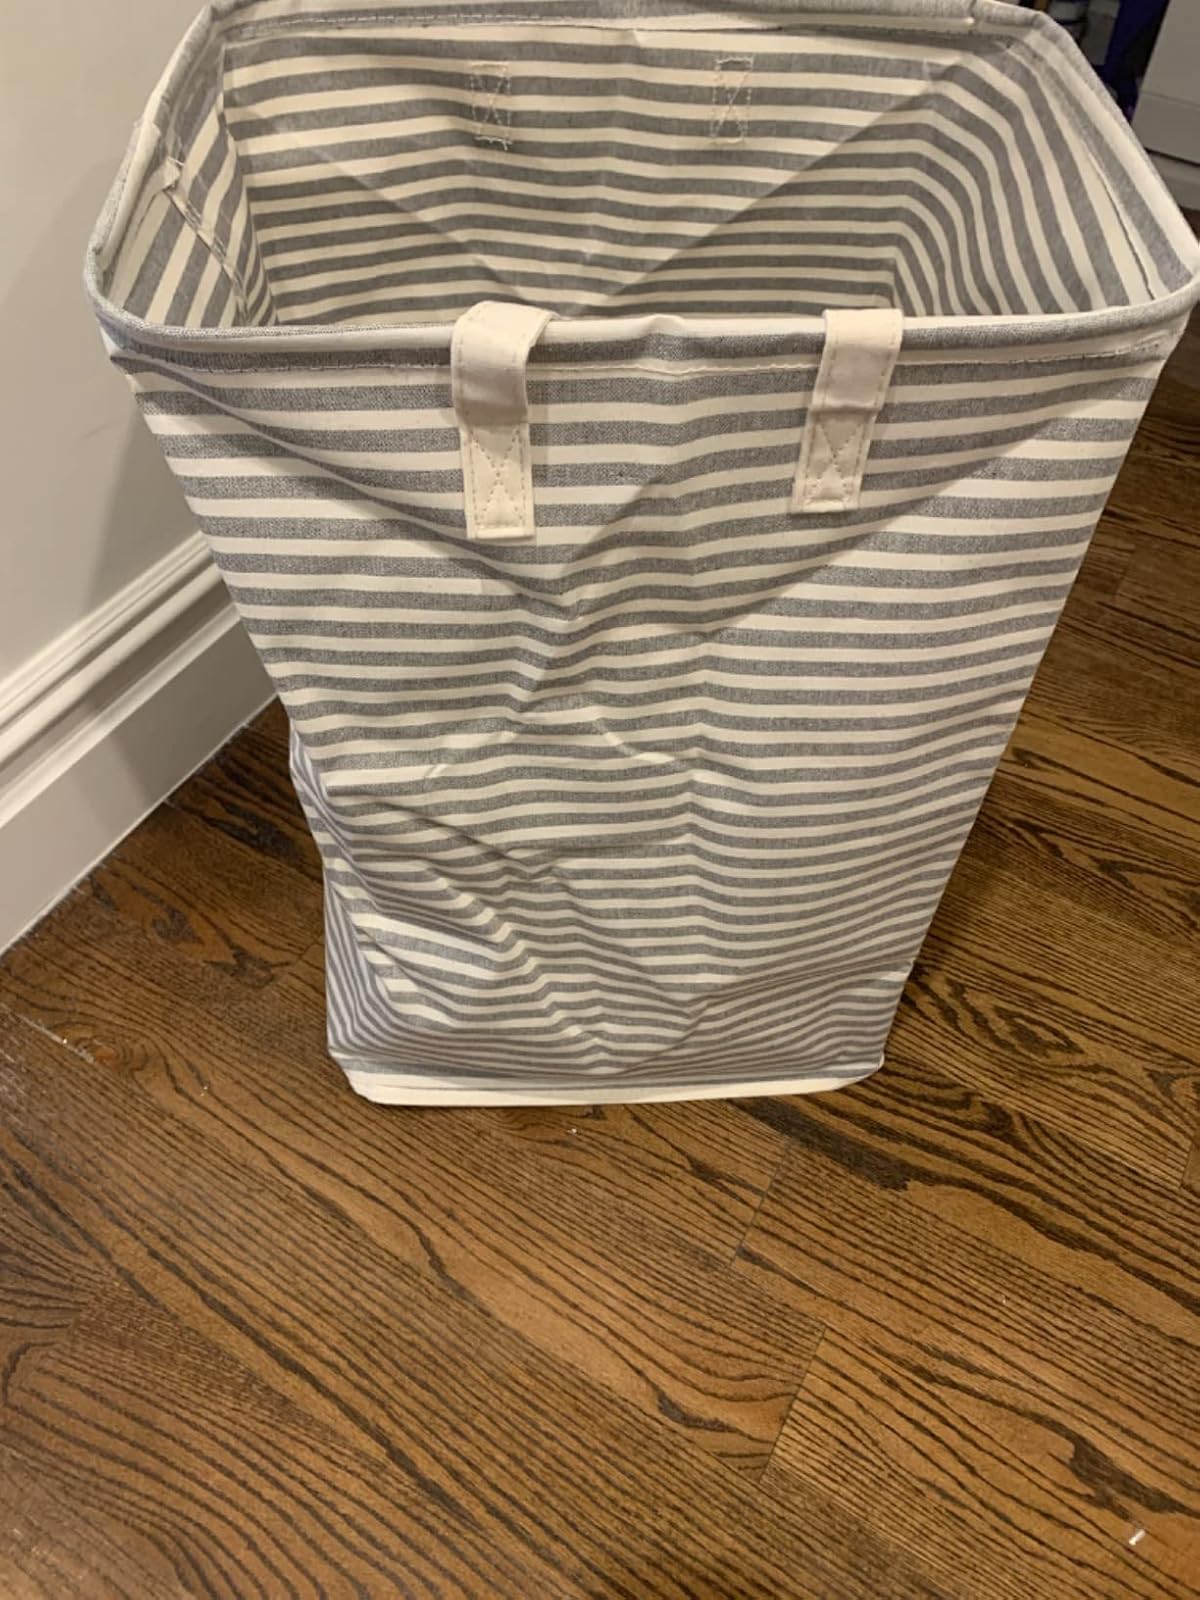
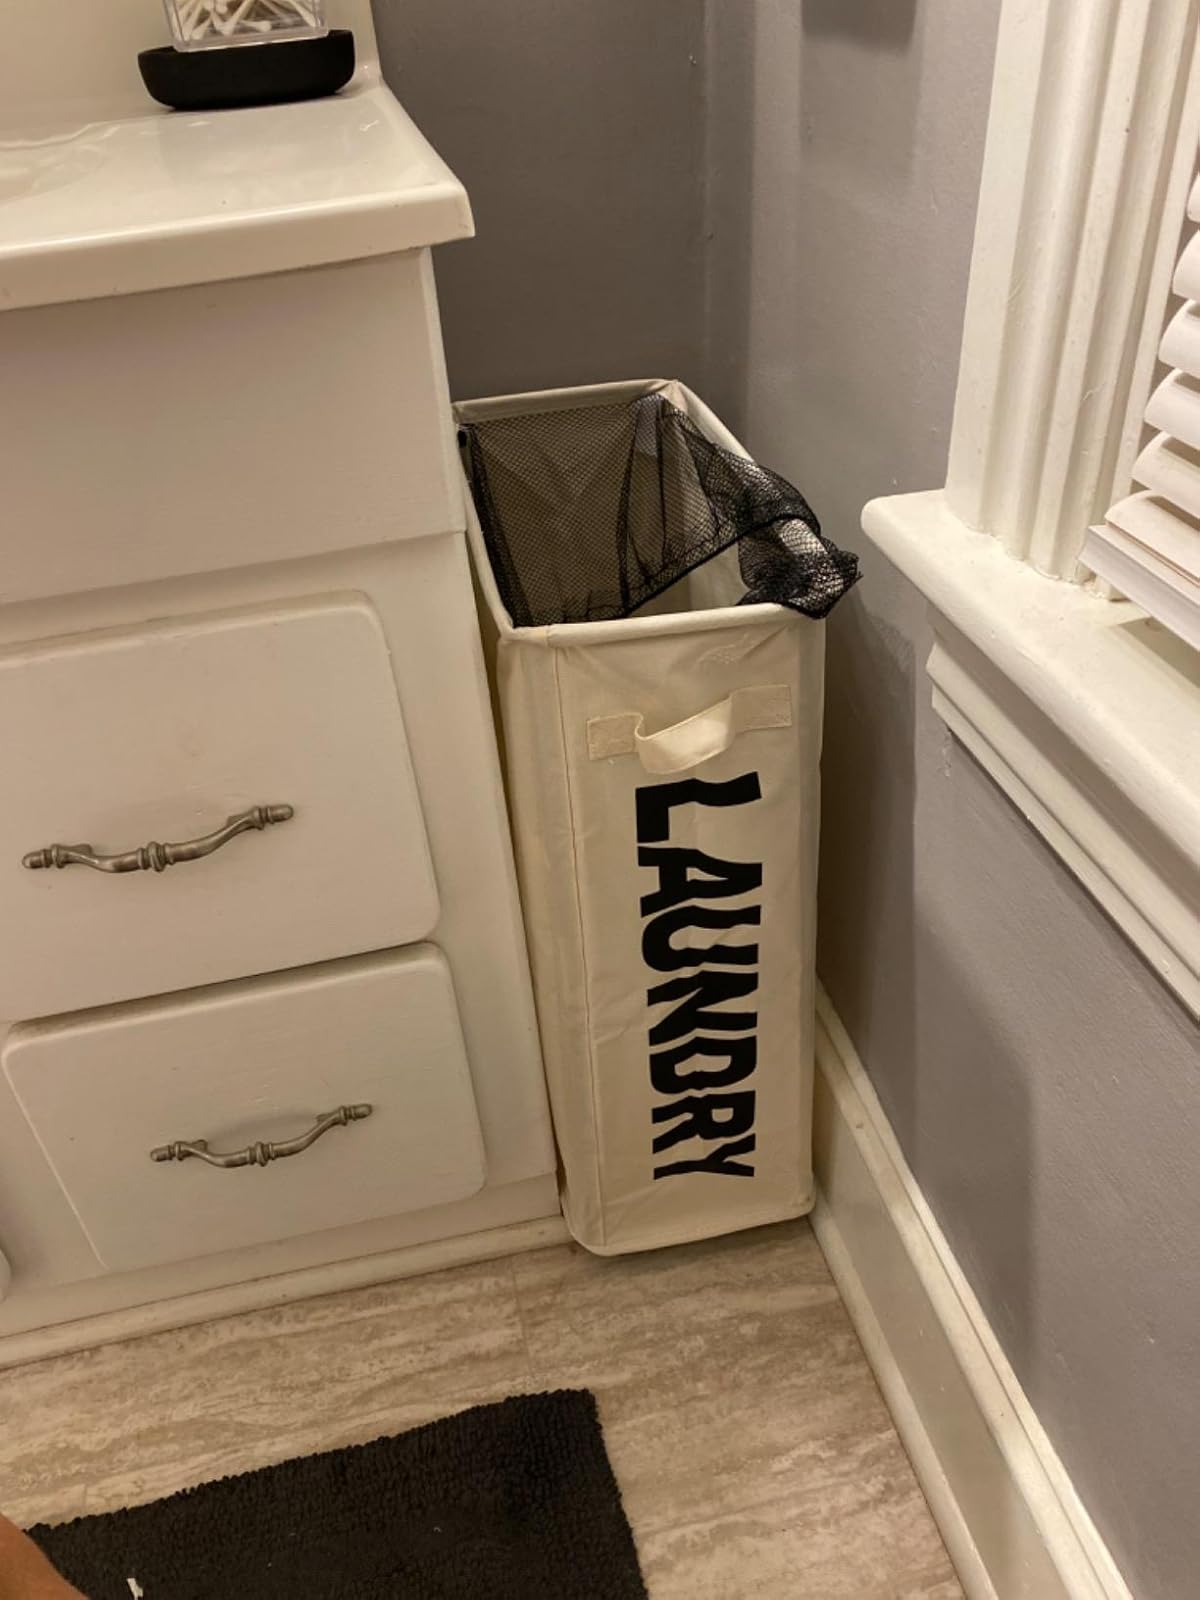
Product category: items_hamper
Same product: no